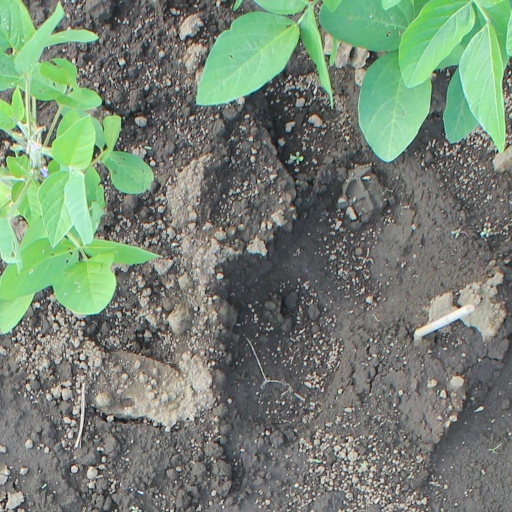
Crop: soybean